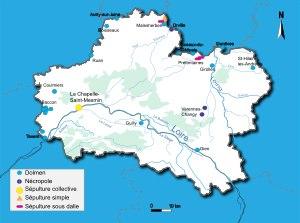
La Préhistoire du Loiret est la période comprise entre les premières traces laissées par les Hommes sur le territoire du département du Loiret et les premiers documents écrits. Elle commence vers 550 000 ans avant le présent et se termine à la fin du Néolithique, vers 2000 av. J.-C..